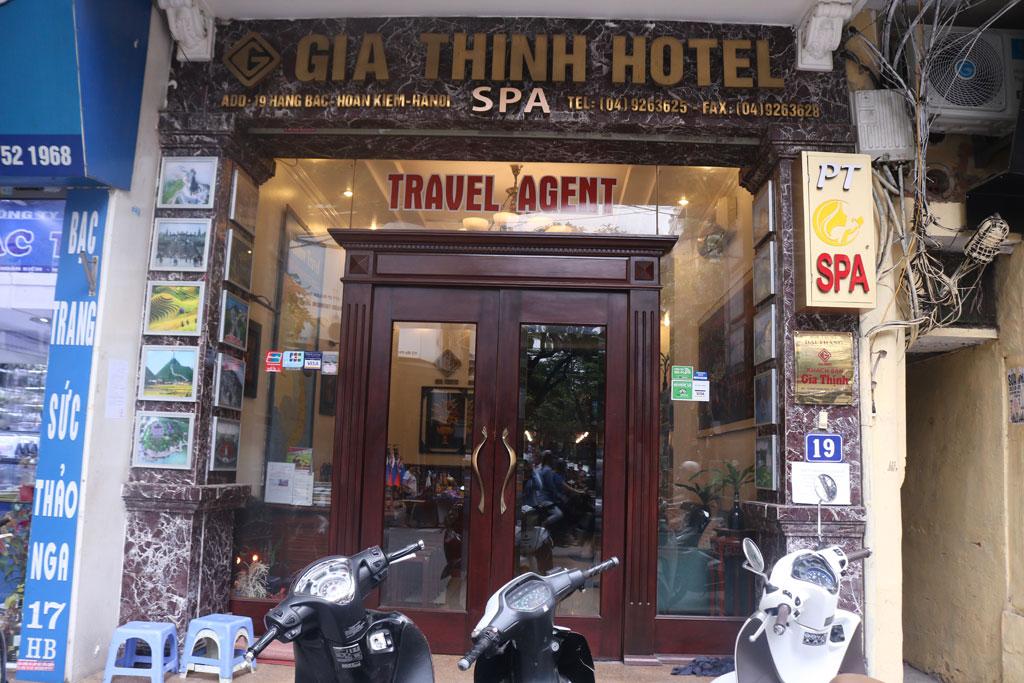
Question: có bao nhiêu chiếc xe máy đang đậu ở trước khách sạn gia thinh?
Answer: ba chiếc